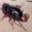
Label: cockroach